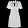
Label: Dress